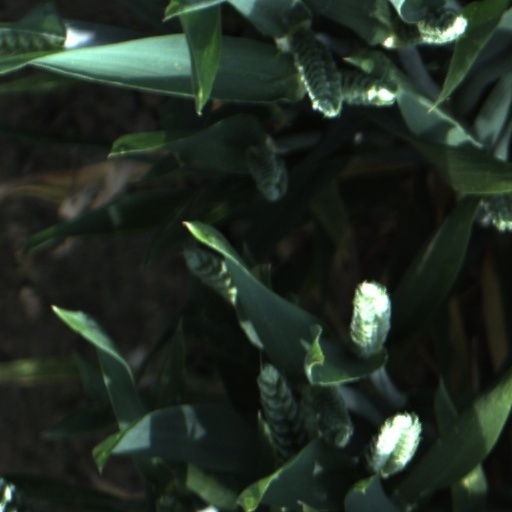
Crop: wheat